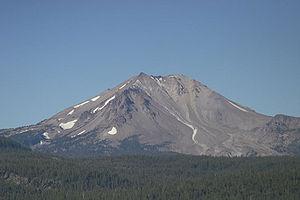
La géographie de la Californie est riche et très diverse. Troisième plus grand État des États-Unis après l’Alaska et le Texas, la Californie s’étend sur 1 300 km du nord au sud et 400 km d'est en ouest. Elle appartient à l’Ouest américain et à la région de la Sun Belt. Bordée à l’ouest par l’océan Pacifique, au nord par l’Oregon, à l’est par le Nevada et l’Arizona, elle possède une frontière commune avec le Mexique, par ailleurs une des frontières les plus inégalitaires au monde d’un point de vue économique. Les paysages californiens sont très contrastés, avec un littoral nord brumeux, montagneux et boisé, une vallée centrale très fertile, des montagnes enneigées et des déserts brûlants. Son point culminant est le mont Whitney.